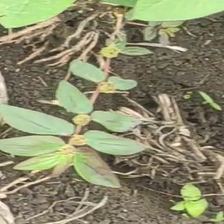
Weed species: Choti_dudhi_(Euphorbia_hirta)